John Adey Repton

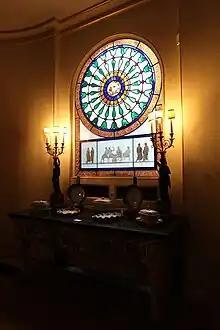
Stained glass designed by John Adey Repton and found in the Servery in Uppark House, West Sussex

In 1822 John Repton went abroad, and was consulted professionally at Utrecht and at Frankfort-on-the-Oder. Subsequently he restored the Earl De La Warr's seat of Buckhurst Park, near Tunbridge Wells. Before 1835, when he sent in designs for the new Houses of Parliament, he had retired to Springfield near Chelmsford; he gave his services as architect of Springfield church in 1843. He had been elected F.S.A. in 1803, and was a frequent contributor to "Archæologia" (see vols. xv, xvi, xix, xxi, xxiv and xxvii.). The last two of these communications treated of male and female headdress in England from 1500 to 1700. Another curious paper, "on the beard and the mustachio, chiefly from the sixteenth to the eighteenth century," which was read before the Society of Antiquaries, but not published, was printed at Repton's expense in 1839 (London, 8vo). In 1820 he displayed his antiquarian learning in the production of an "olden-style romance", entitled "A trewe Hystorie of the Prince Radapanthus", of which he printed eighty copies in a very small size. His name is not on the title-page, but may be spelt out from the initial letters on turning over the pages. Many articles by him appeared in "The Gentleman's Magazine" from 1795 and in the British Archæological Association's "Journal" (cf. xvii. 175–80). In 1816, he contributed a series of drawings of Norwich Cathedral to John Britton's "Cathedral Antiquities of Great Britain". He was deaf from infancy and died unmarried at Springfield on 26 November 1860.